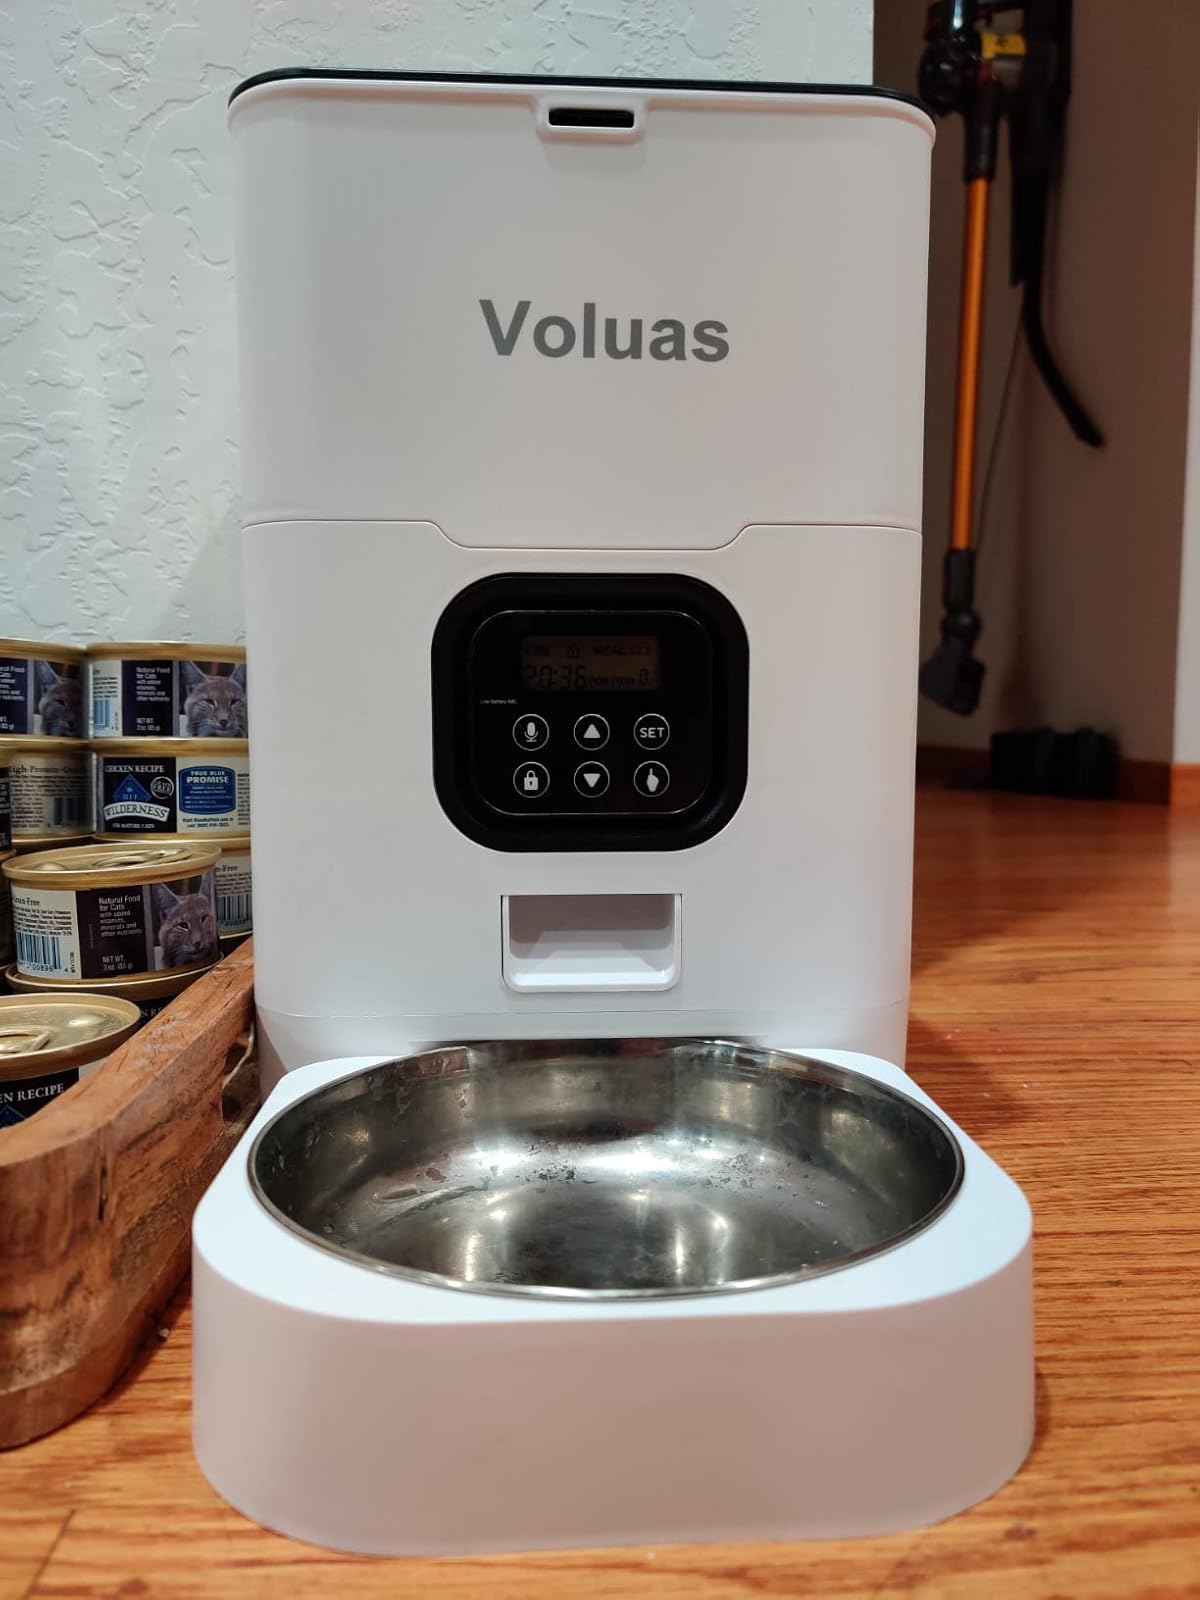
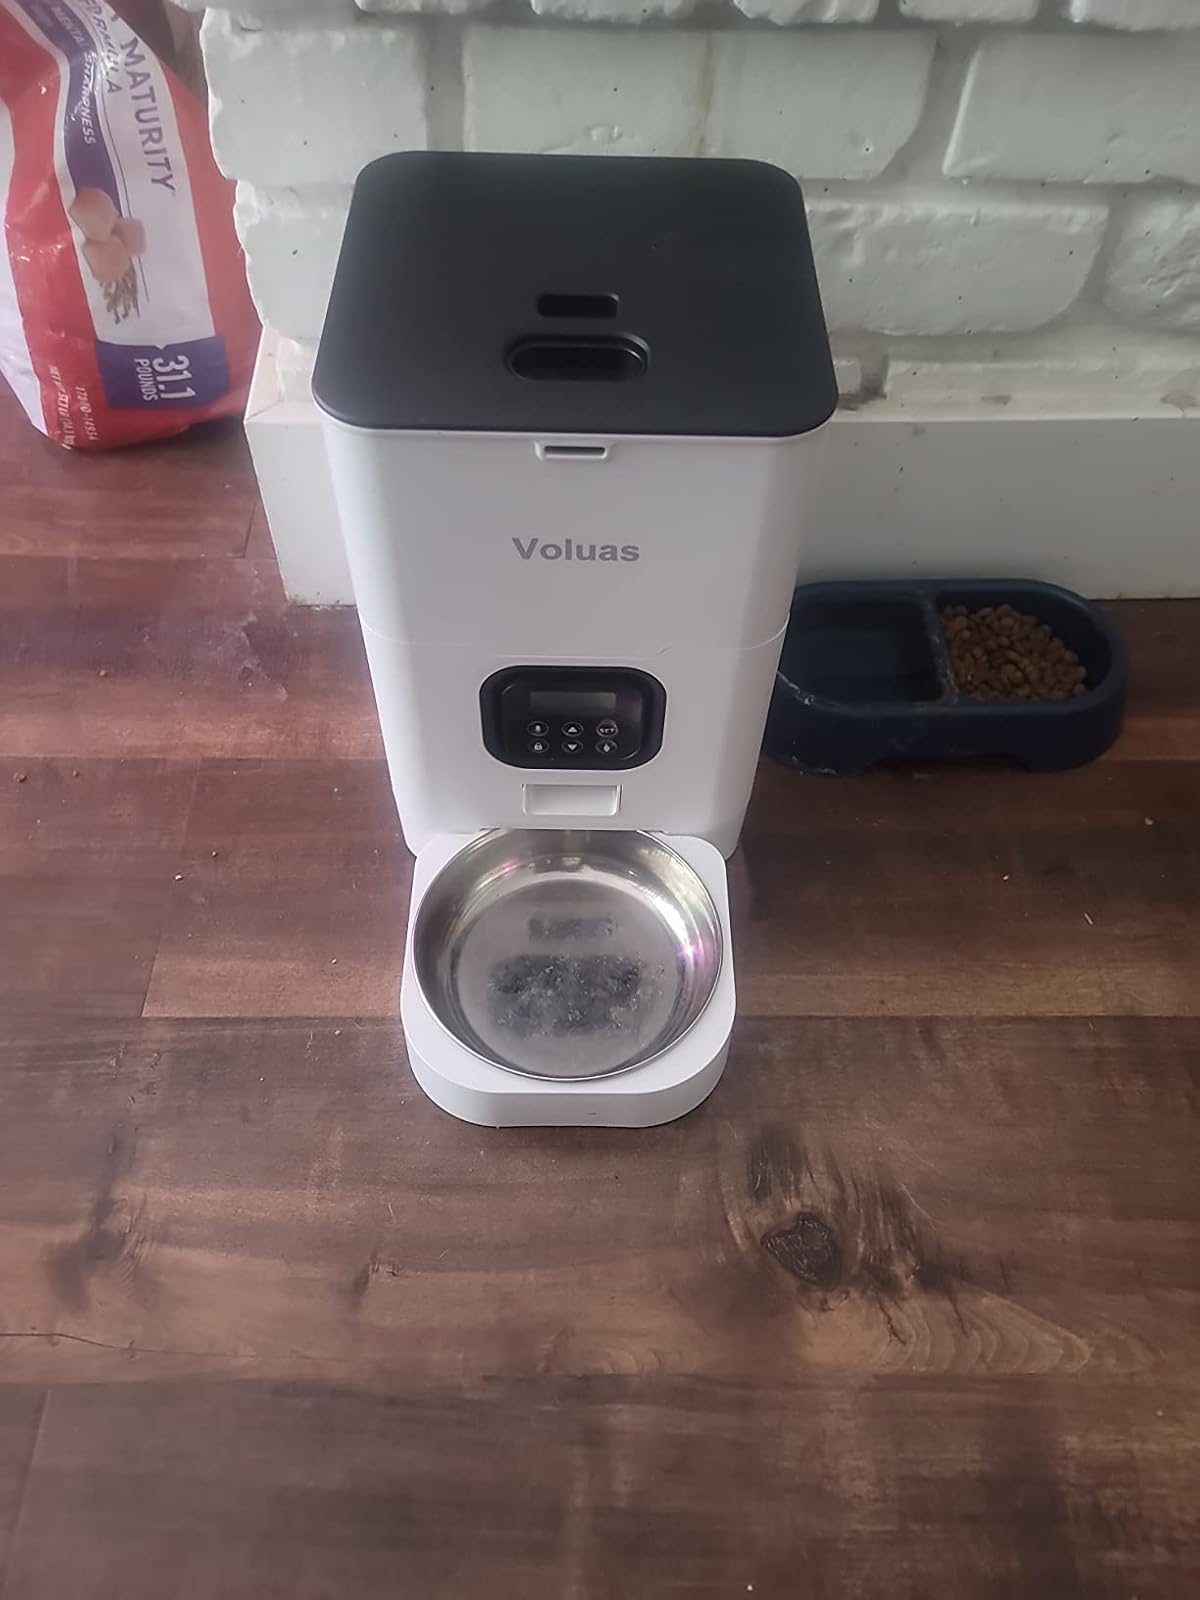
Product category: items_feeder
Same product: yes